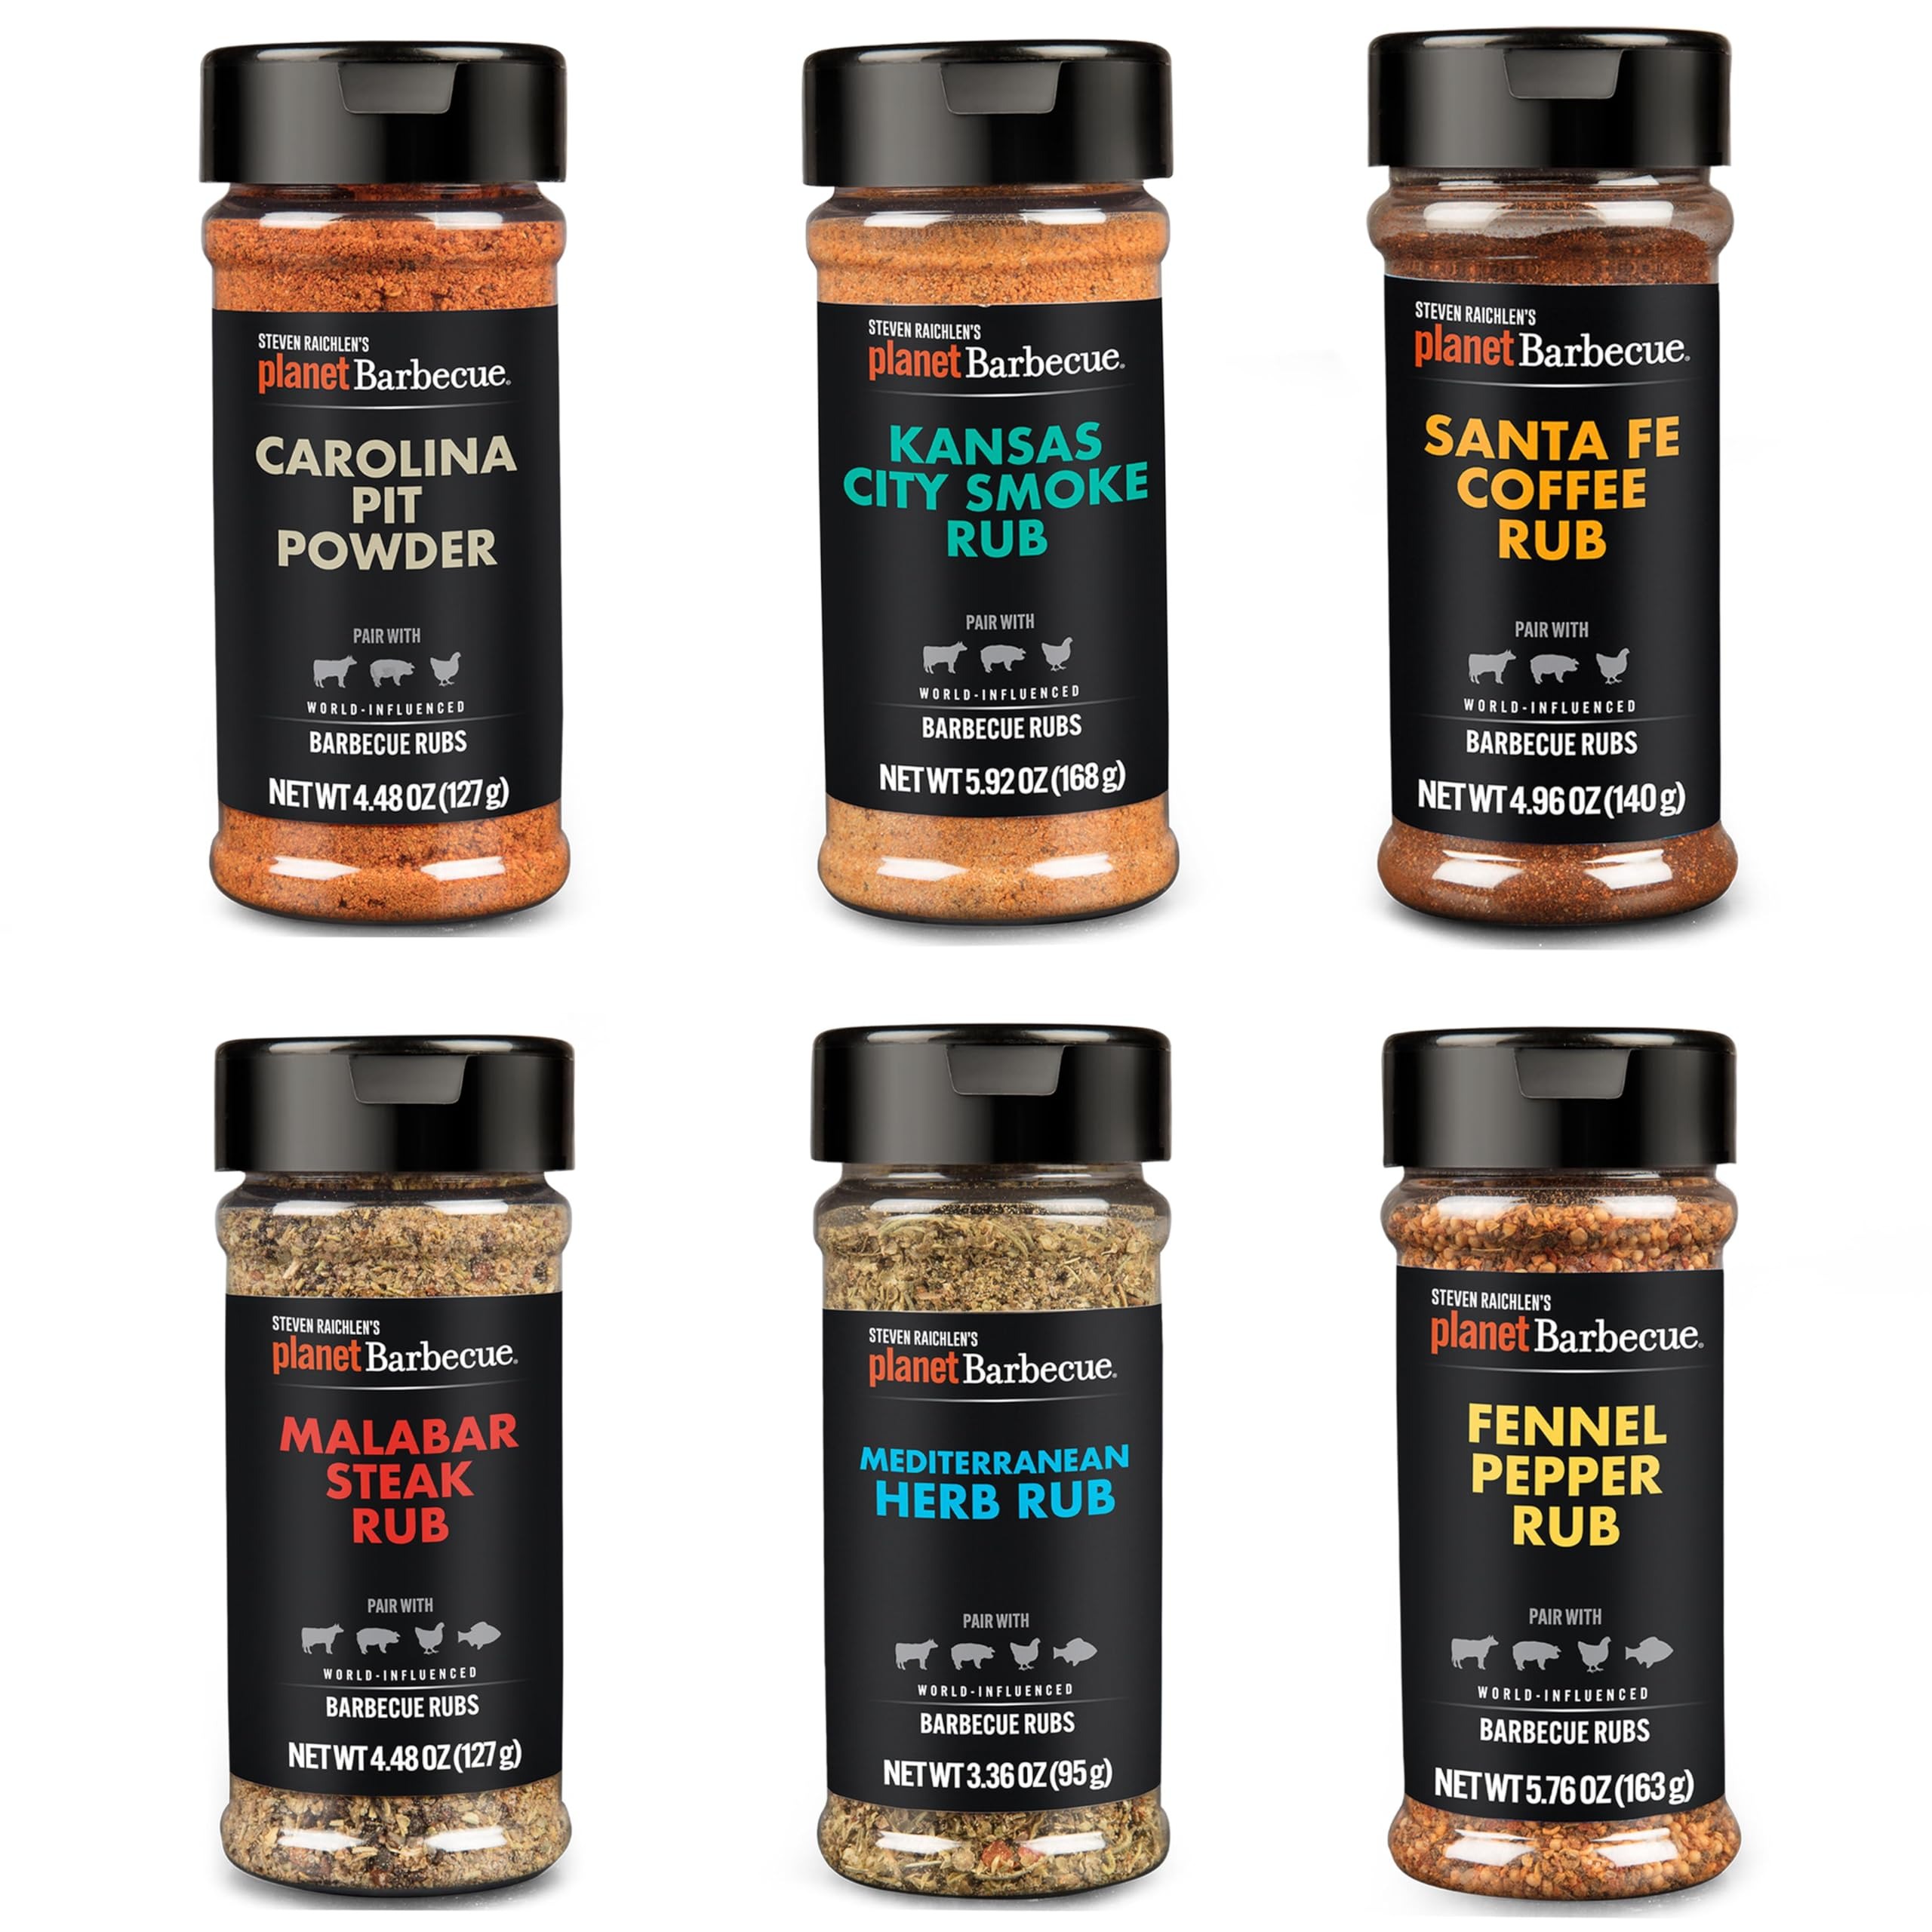
Item Name: Steven Raichlen's Planet Barbecue Gourmet BBQ Rubs & Spices 6 Pack - Grill Seasonings with Worldwide Influenced Flavors - Grilling Set for Men & Women - Gifts for Food Lovers & Fathers Day
Bullet Point 1: 6 Pack Gift Set of world-wide, authentic barbecue flavors. Try out all 6 unique gourmet BBQ dry rubs to spice up your cooking and grilling and take it to the next level!
Bullet Point 2: Flavors include: Malabar Steak, Mediterranean Herb, Fennel Pepper, Kansas City Smoke, Carolina Pit Powder, and Santa Fe Coffee Rub. This sampler set is perfect for experimenting with new flavors in the kitchen or on the grill!
Bullet Point 3: Steven Raichlen is a master griller known for his cooking television series and best selling cookbooks including Project Smoke and the Barbecue Bible on everything barbecue, smoking and grilling. Steven Raichlen's BBQ Spices are all Made in the USA.
Bullet Point 4: These barbecue seasonings pair well with steak, ribs, chicken, vegetables, seafood, and so much more!
Bullet Point 5: The perfect BBQ spice seasonings for cookouts, smoking and grilling. This gift set is also a unique grilling gift idea for Father’s day, Christmas, birthdays, and holidays for the grill lover in your life! Packaging may vary. Great barbecue grilling essential for the summer, from Memorial Day BBQs, to 4th of July pool parties, to Father's Day and more!
Product Description: STEVEN RAICHLEN'S Planet Barbecue Spice Rub Seasoning Combo Pack - Best of Barbecue 6 Pack- World Wide Barbeque _ Fathers Day gifts for Dad : Multi-award winning author, TV show host, and renowned global grilling authority STEVEN RAICHLEN'S has scoured the world to find the best in barbecuing and grilling. His Planet Barbecue spice rubs are like no other, bringing you authentic flavors from around the planet.
Value: 1.0
Unit: Ounce

Price: 32.95